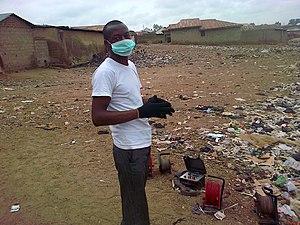
L'environnement au Nigeria est l'environnement du pays Nigeria. Le Nigeria est le pays le plus peuplé du continent africain, avec environ 187 millions d'habitants en 2016. C'est un pays qui exploite fortement ses ressources naturelles. La pression sur la forêt est très forte, ce qui a conduit a une perte de biodiversité et à une perte de capacité forestière. Depuis la découverte de pétrole sur le territoire nigérian en 1956, le Nigeria est devenu le 2ᵉ pays au monde qui a le plus gros volume de gaz brûlé dans les torchères. La pollution de l'air est très problématique.